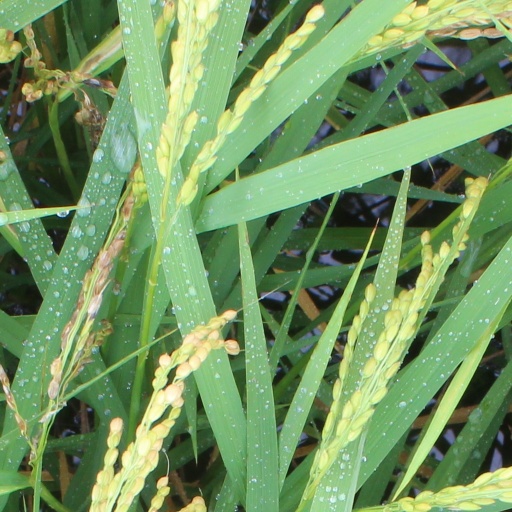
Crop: rice